Catherine von Schindel, Duchess of Bernstadt

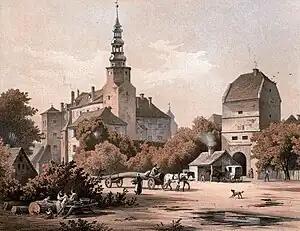
Catherine's residence in Bernstadt

Catherine Elizabeth von Schindel zu Sasterhausen, Duchess of Bernstadt, known also by her later married names as Catherine von Dyhrn und Schönau and Catherine von Köckritz und Friedland (1559 - 16 May 1601) was a Silesian noblewoman, landowner and heiress.